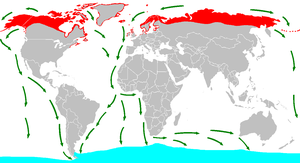
Cette liste de la faune française regroupe les espèces de Charadriiformes peuplant la France métropolitaine.
Cette liste des espèces d'oiseaux au Québec recense les taxons de ce groupe observés dans cette province du Canada. Elle provient de l'American Ornithologist Union en date du mois de janvier 2019. Elle comprend 470 espèces dont :
La Sterne arctique est une espèce d'oiseaux marins de la famille des laridés. Cet oiseau a une répartition circumpolaire et niche en colonie dans les régions arctiques et subarctiques de l’Europe, de l’Asie et de l'Amérique du Nord. C'est un oiseau migrateur qui est témoin de deux étés chaque année, puisqu’il effectue un aller-retour à partir de ses aires de reproduction dans le nord, jusqu’aux océans près de l’Antarctique où il hiverne. Il s’agit, avec celle du Puffin fuligineux, de la plus importante migration régulière connue chez les animaux. La Sterne arctique vole de ce fait huit mois par an.